Sport in Macau

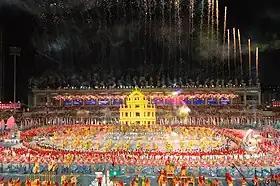
Macau Olympic Committee hosted the East Asian Games in 2005

The fourth East Asian Games Association (EAGA) Council meeting held in Guam in March 1996 awarded Macau the right to host the fourth East Asian Games. They were held between October 29, 2005, and November 6, 2005. China, Japan, South Korea, North Korea, Hong Kong, Mongolia, Chinese Taipei, Guam sent a total of more than 2,800 athletes and officials.